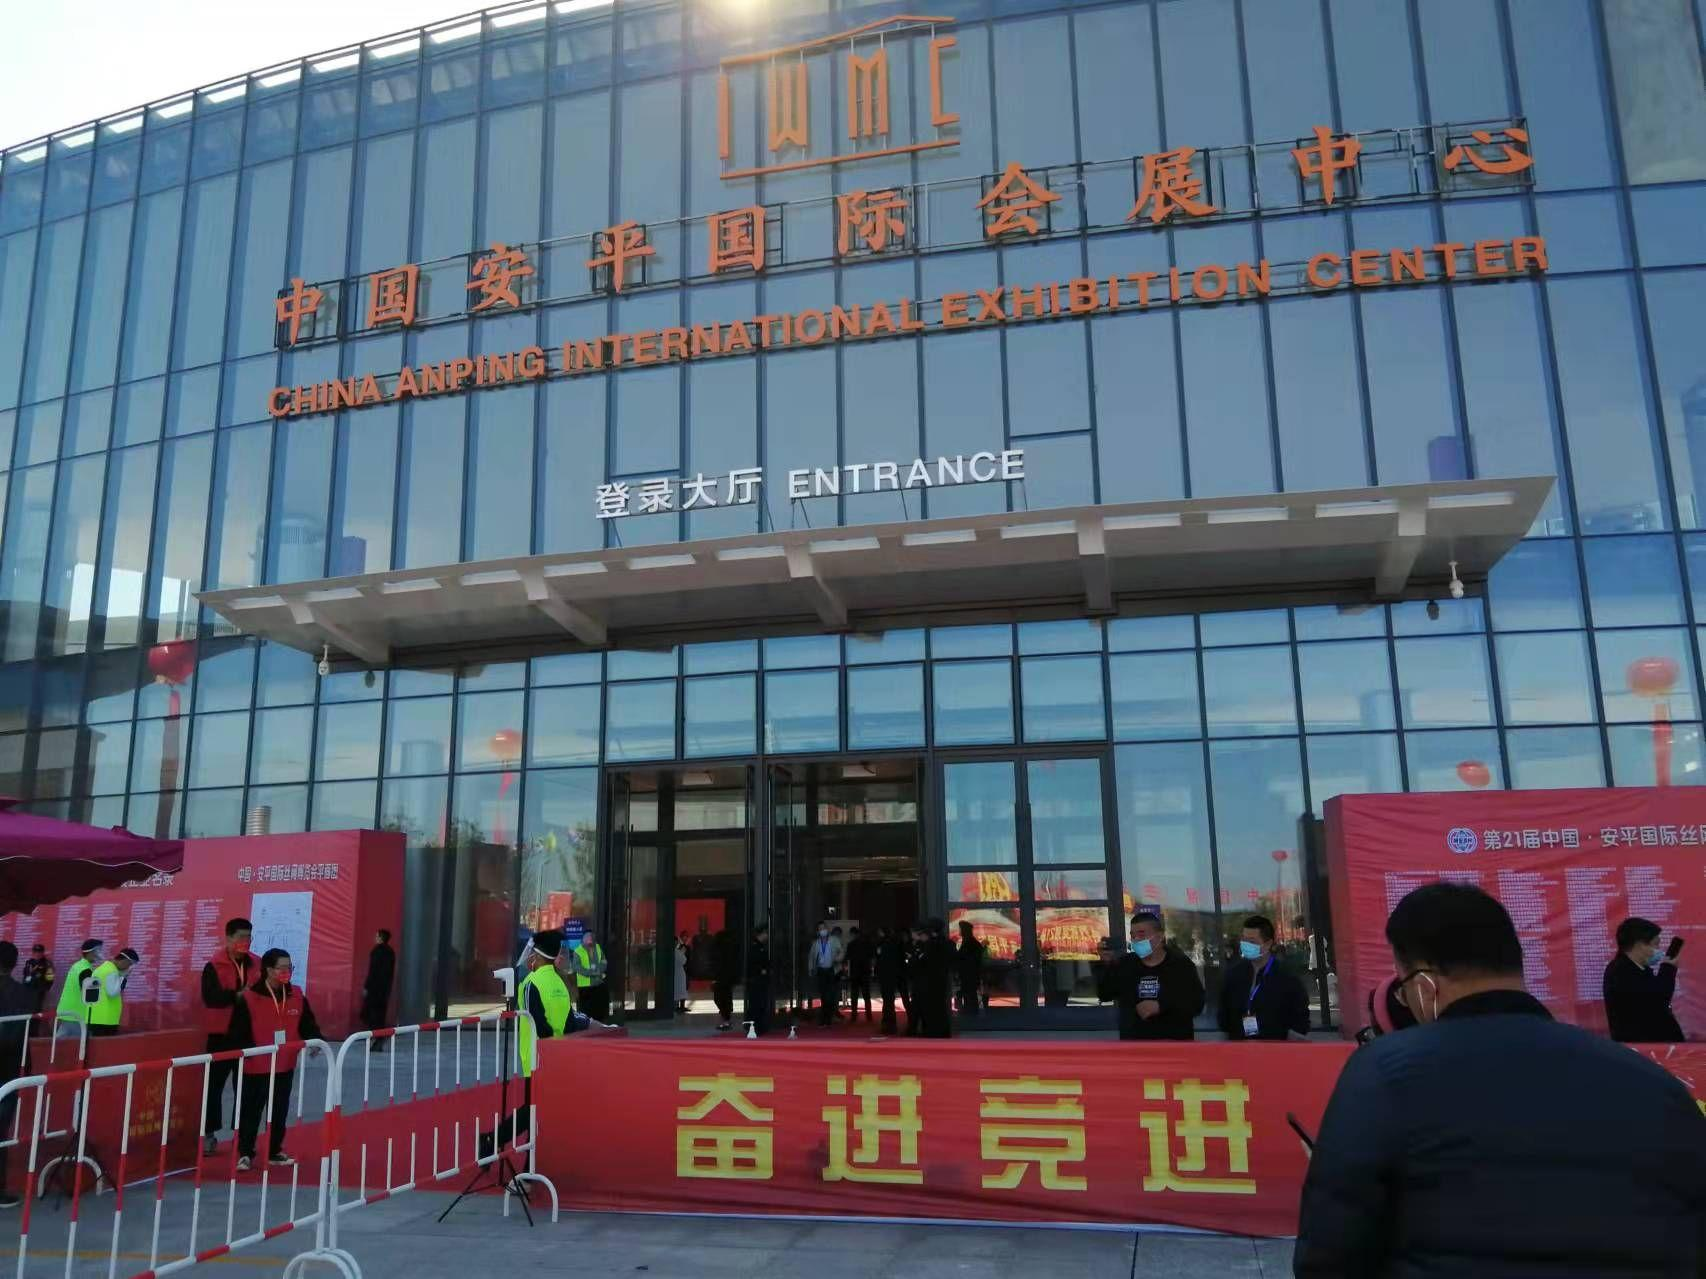
地标名称：安平国际会展中心
所在城市：衡水市·安平县